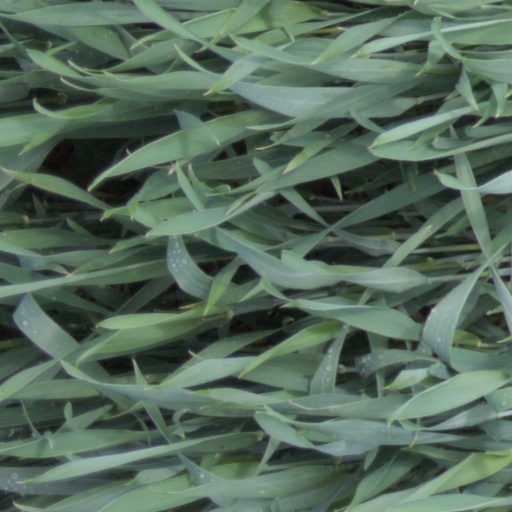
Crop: wheat